Kuomboka

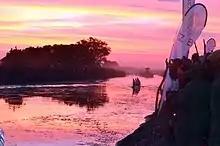
Paddlers preceding the arrival of the Litunga

Kuomboka is a word in the Lozi language; it literally means ‘to get out of water’. In today's Zambia it is applied to a traditional ceremony that takes place at the end of the rain season, when the upper Zambezi River floods the plains of the Western Province.